Louis Guiabern

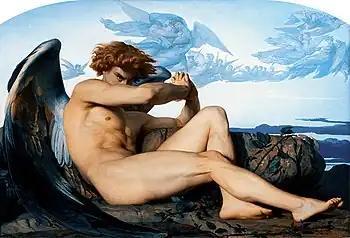
Critics have drawn comparisons between Louis and Lucifer

Louis has been compared to Lucifer, with "PCGamesN" writer Aaron Down calling him "positively Lucifian" particularly thanks to his horns. Down also describing him as a "juxtaposing angelic figure" to the Sanctist Church due to his "flowing golden locks and blinding white armor." He felt that Soejima was likely inspired by the characters of Reinhard from "Legend of Galactic Heroes", Ryo from "Devilman Crybaby", and Griffith from "Berserk". He praised Louis for being a sympathetic villain despite being "pure evil" and a brutal man. "Real Sound" writer Chihiro Yuki suggested that the protagonist, Louis, and Forden each represented their own path, evocative of the "Shin Megami Tensei" series. "Siliconera" writer Stephanie Liu felt it strange that Louis remained as the sole main antagonist of the story, believing that he felt like a "first act boss" and that he was not a very interesting character. She also felt that the reveal that he was an elda lacked narrative weight and that the game "glosses over" this.